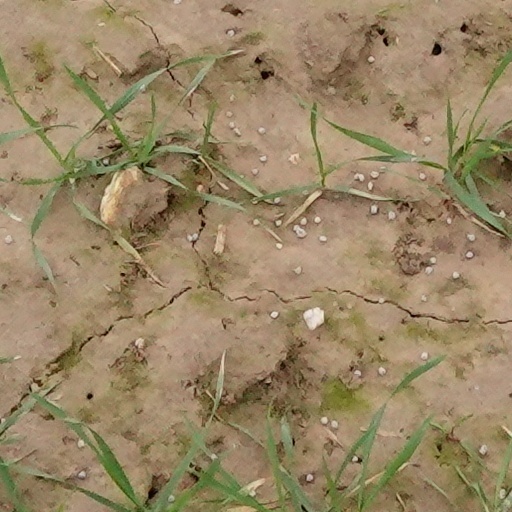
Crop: wheat